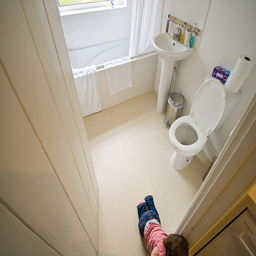
A young child playing on the floor of a bathroom
A kid appears to be getting into something inside this very clean, white bathroom.
Young toddler in jeans crawling under bathroom doorway.
A little child is in a bathroom against the door.
The young child is on the floor in the bathroom doorway.